Kalah

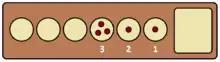
This pattern can be cleared in a single turn by playing pits 1, 3, 1, 2, and 1, in that order, chaining together five moves.

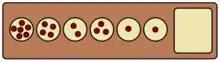
This pattern of stones can be captured in a single turn by chaining together 17 consecutive moves. This is the longest such chain possible on a standard 6-pit board.

As mentioned above, if the last seed sown by a player lands in that player's store, the player gets an extra move. A clever player can take advantage of this rule to chain together many extra turns. Certain configurations of a row of the board can in this way be cleared in a single turn, that is, the player can capture all stones on their row, as depicted on the right.